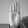
ASL letter: B